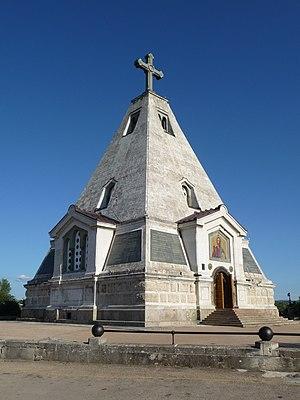
L'église Saint Nicholas dans le Cimetierre militaire de la fraternité, à Sébastopol. Sur les pierres sont gravés le nom des régiments et le nombres de soldats russes tombés lors du Siège de Sébastopol de 1854. Cette église a été construite en 1870, sur des plans d'A. A. Avdeyev. Русский: Свято-Никольский храм на Братском кладбище защитников Севастополя в 1854-1855 годах. На каменных плитах перечислены полки и количество павших воинов. Храм был сооружён в 1870 году. Архитектор А. А. Авдеев.
L'église Saint-Nicolas est une église orthodoxe de Sébastopol en Crimée. Dédiée à saint Nicolas, patron des marins, elle a été construite au cimetière militaire de la ville en mémoire des marins et soldats tombés pendant le siège de Sébastopol. Sa forme pyramidale en fait un des symboles de la ville.